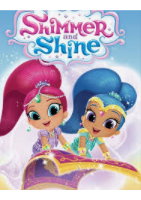
Portrait style: Cartoon Portrait